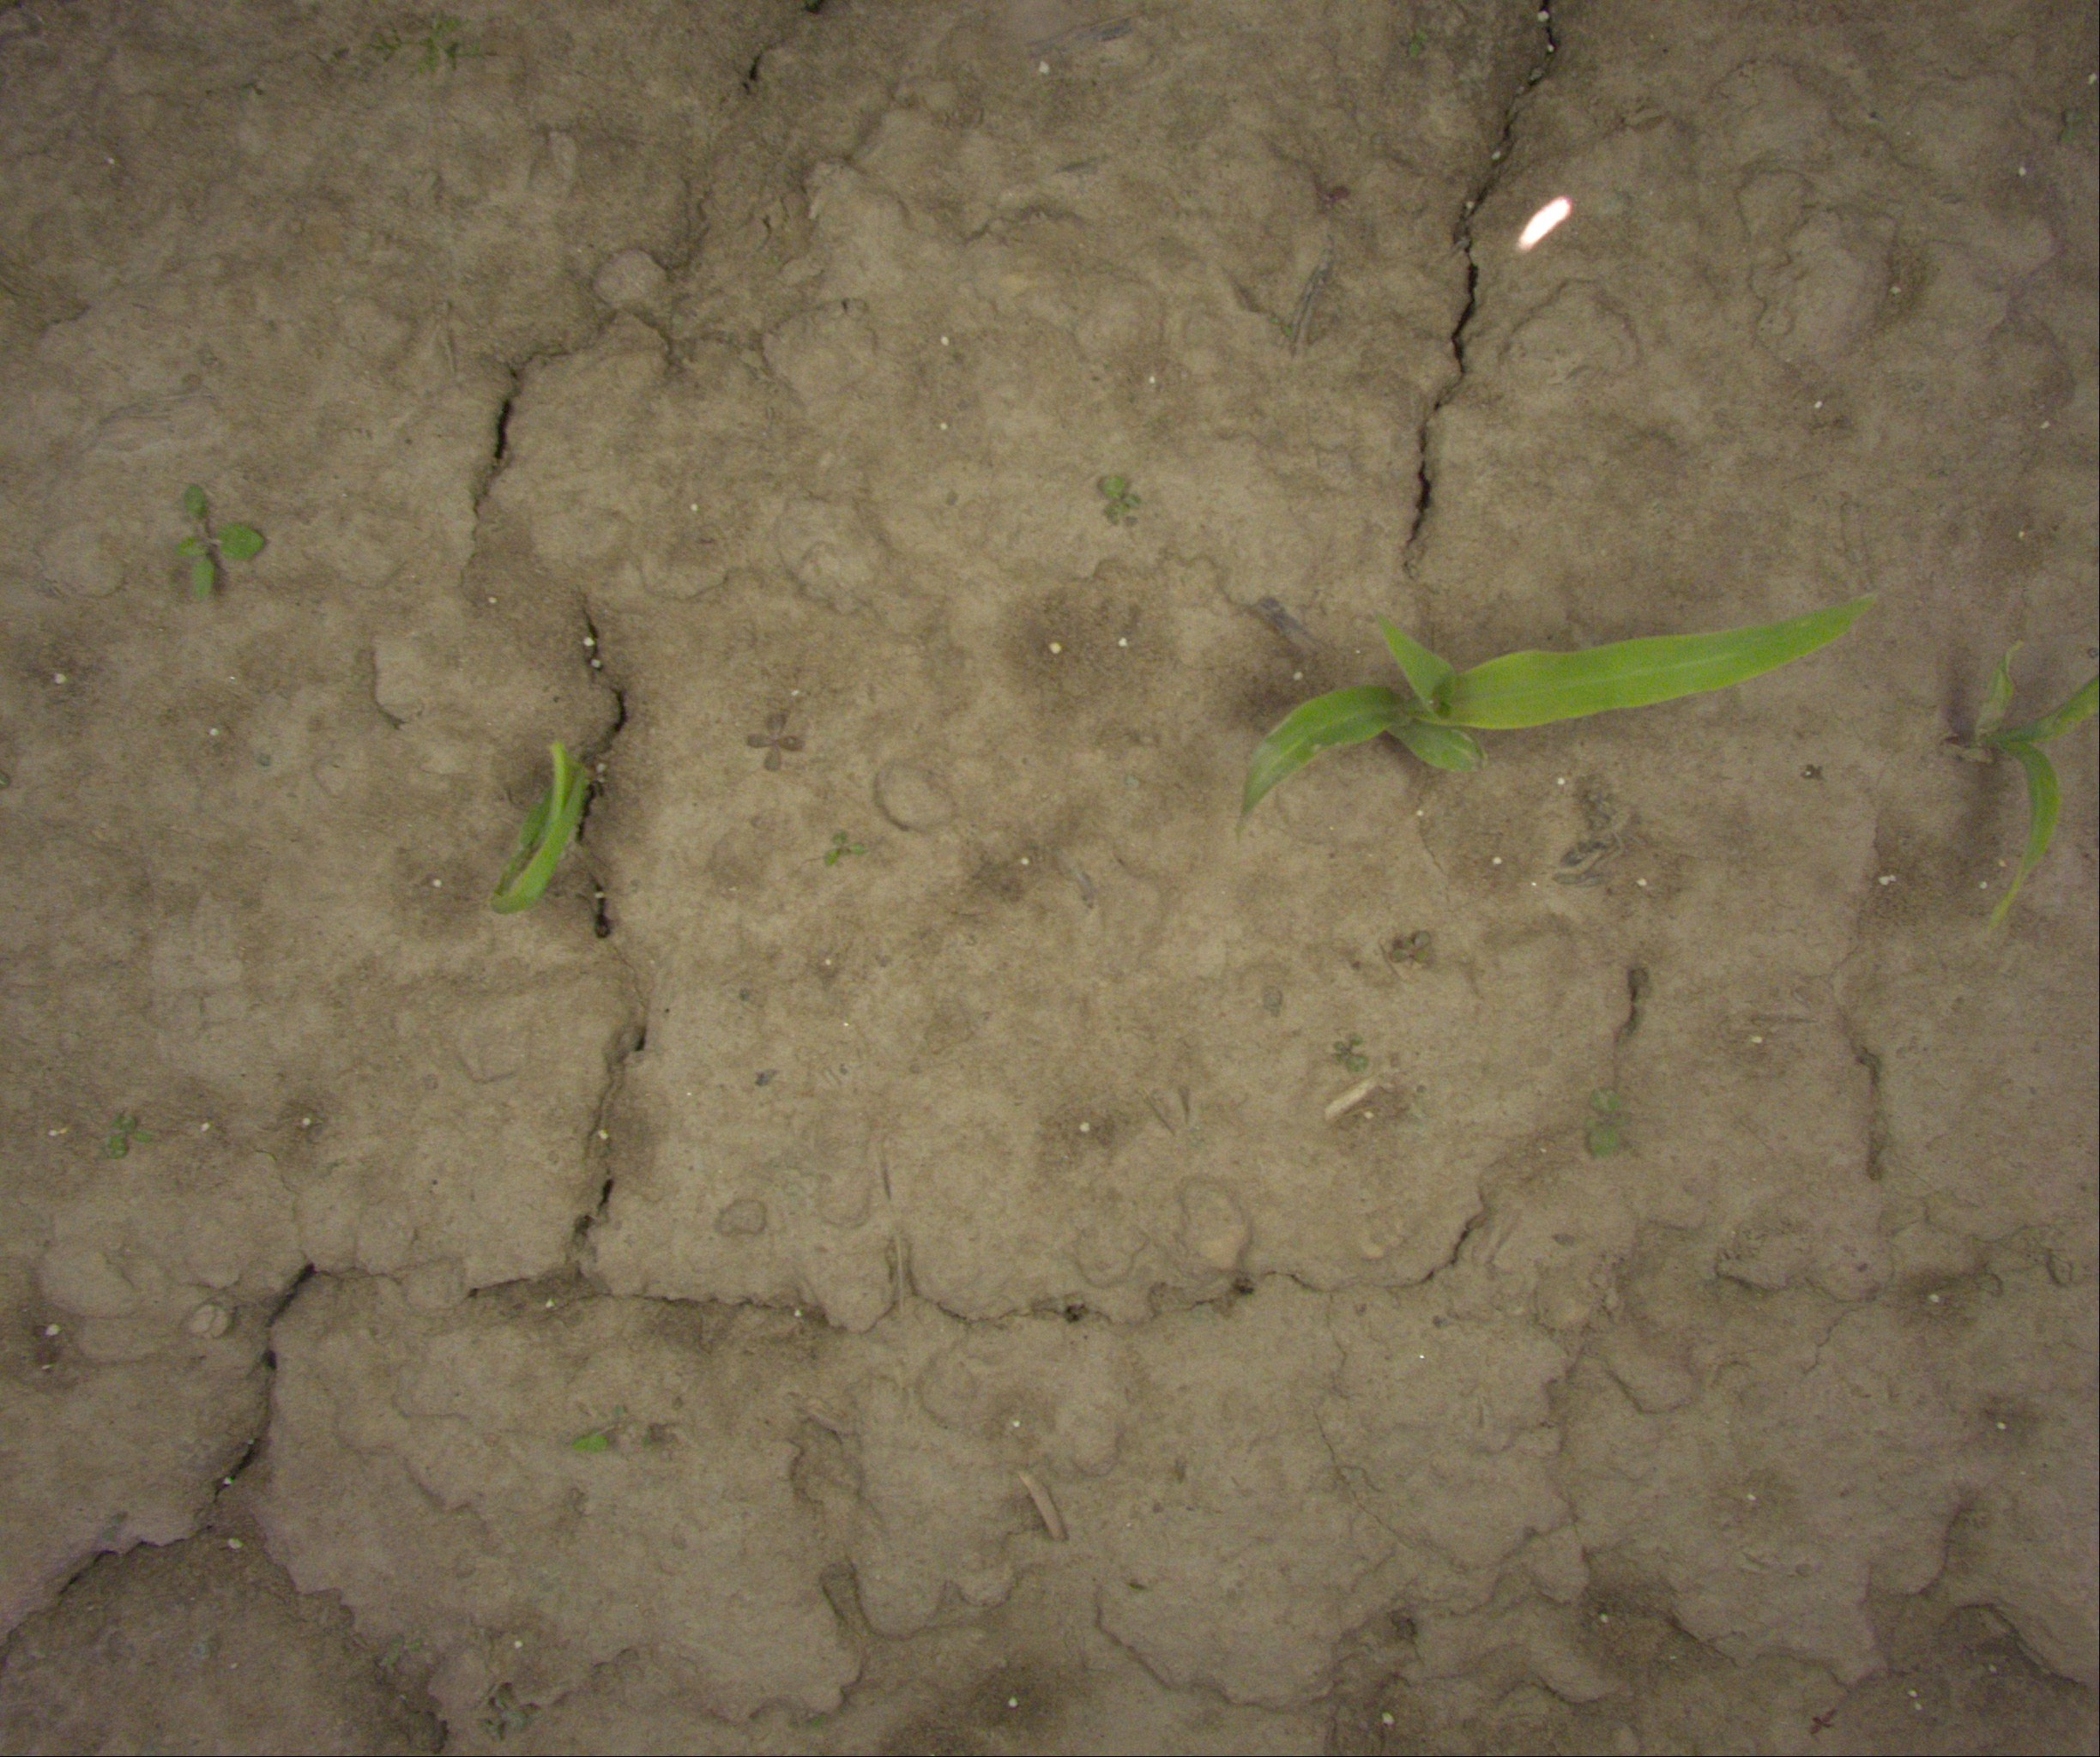
Crop: maize
Objects: maize, maize, maize, stem_maize, stem_maize, stem_maize